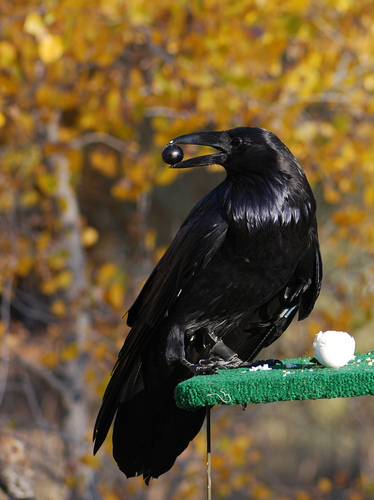
the bird has a large pointed bill, a small head, and glossy all black plumage
this bird is black with small legs and has a very short beak.
this is a black bird with black feet and a long and pointy black beak.
this all black bird has a long, slightly downturned beak and thick feathering on its chest.
this bird has a black crown, a black bill, and a black footwhole body of the bird is black and the feet and beak is black and the beak is pointed.
a large bird, glossy black with a small head and long beak
this bird has wings that are black and has a thick bill
this bird has wings that are black and has a thick bill
this bird is shinny black in color with even black eyes and feet.
Species: Common Raven